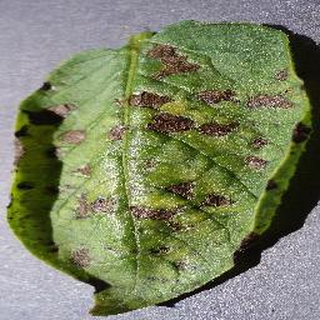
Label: potato_early_blight